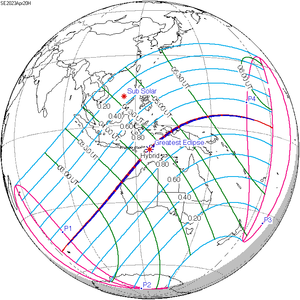
Une éclipse solaire hybride aura lieu le 20 avril 2023.